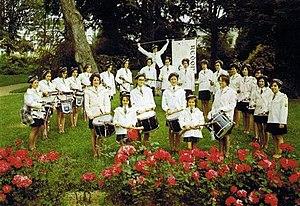
Le premier costume
Le Bagad Nominoë Bro Redon est un bagad, ensemble de musique bretonne du pays de Redon. Il évolue en quatrième catégorie depuis 2010.